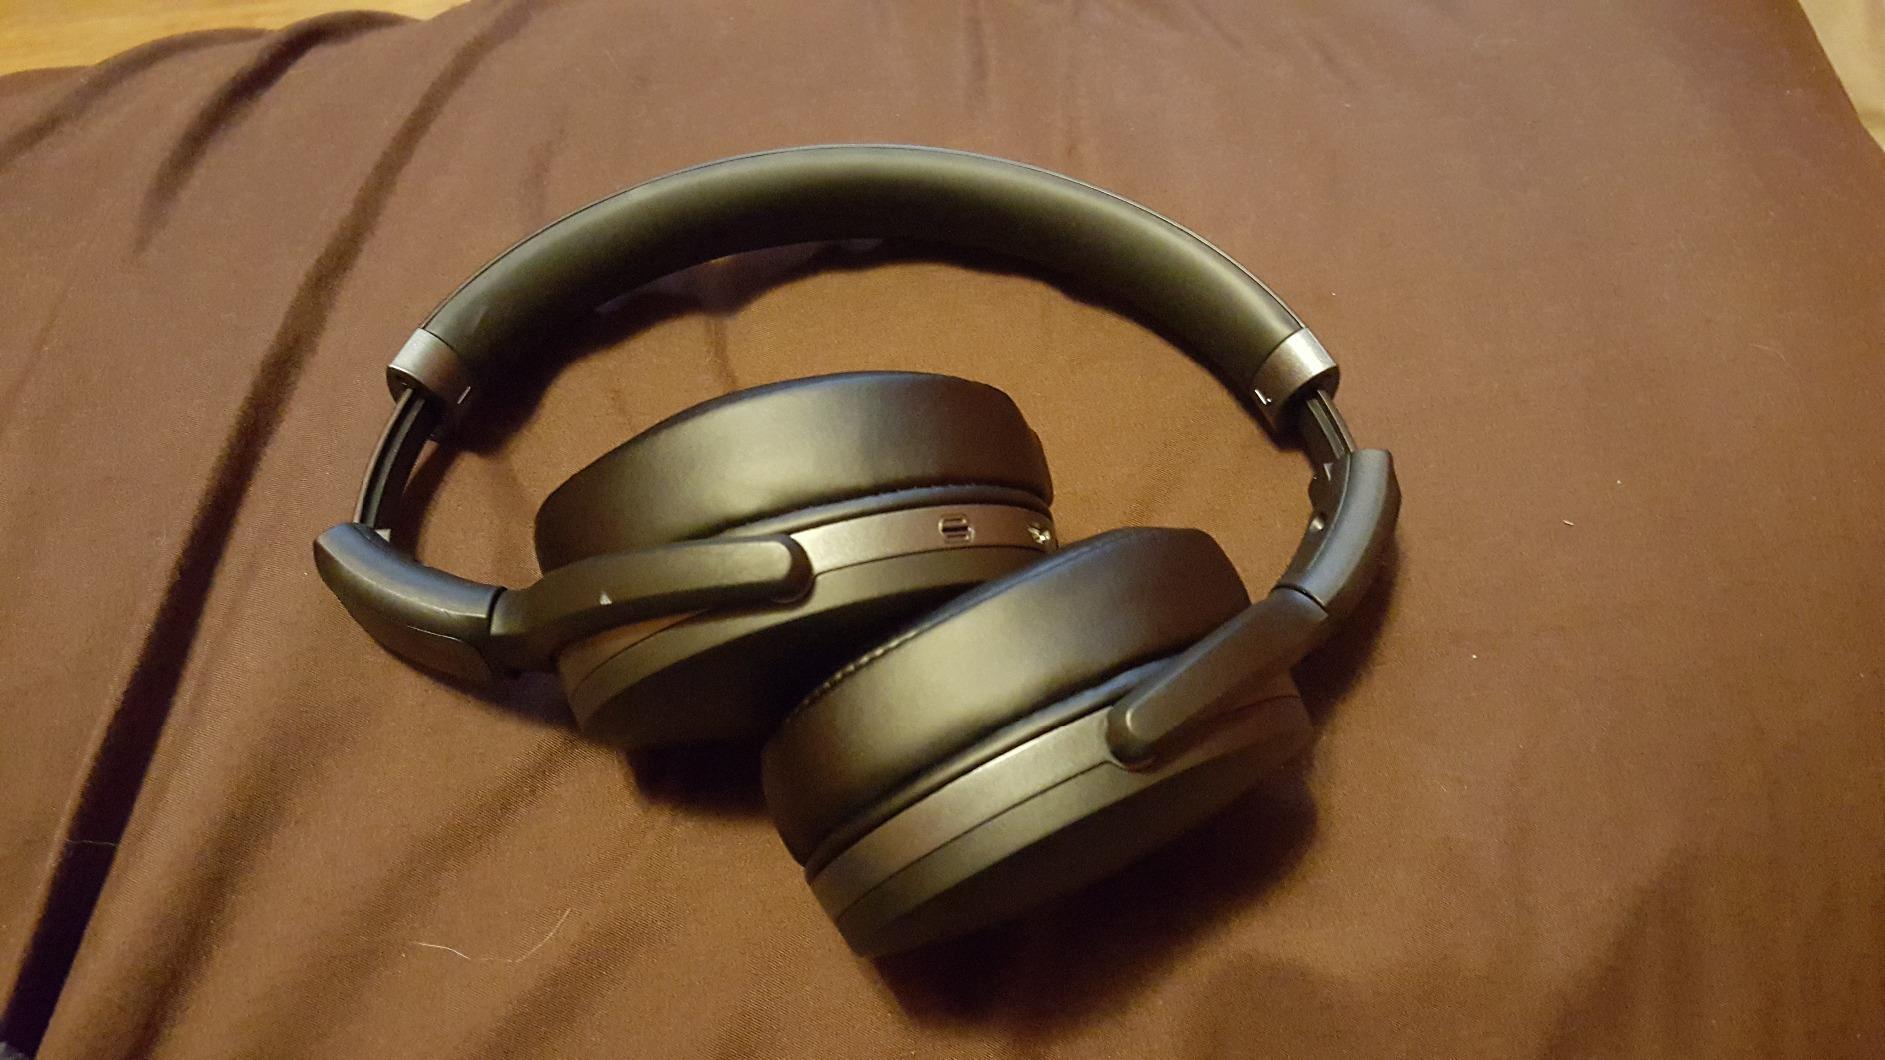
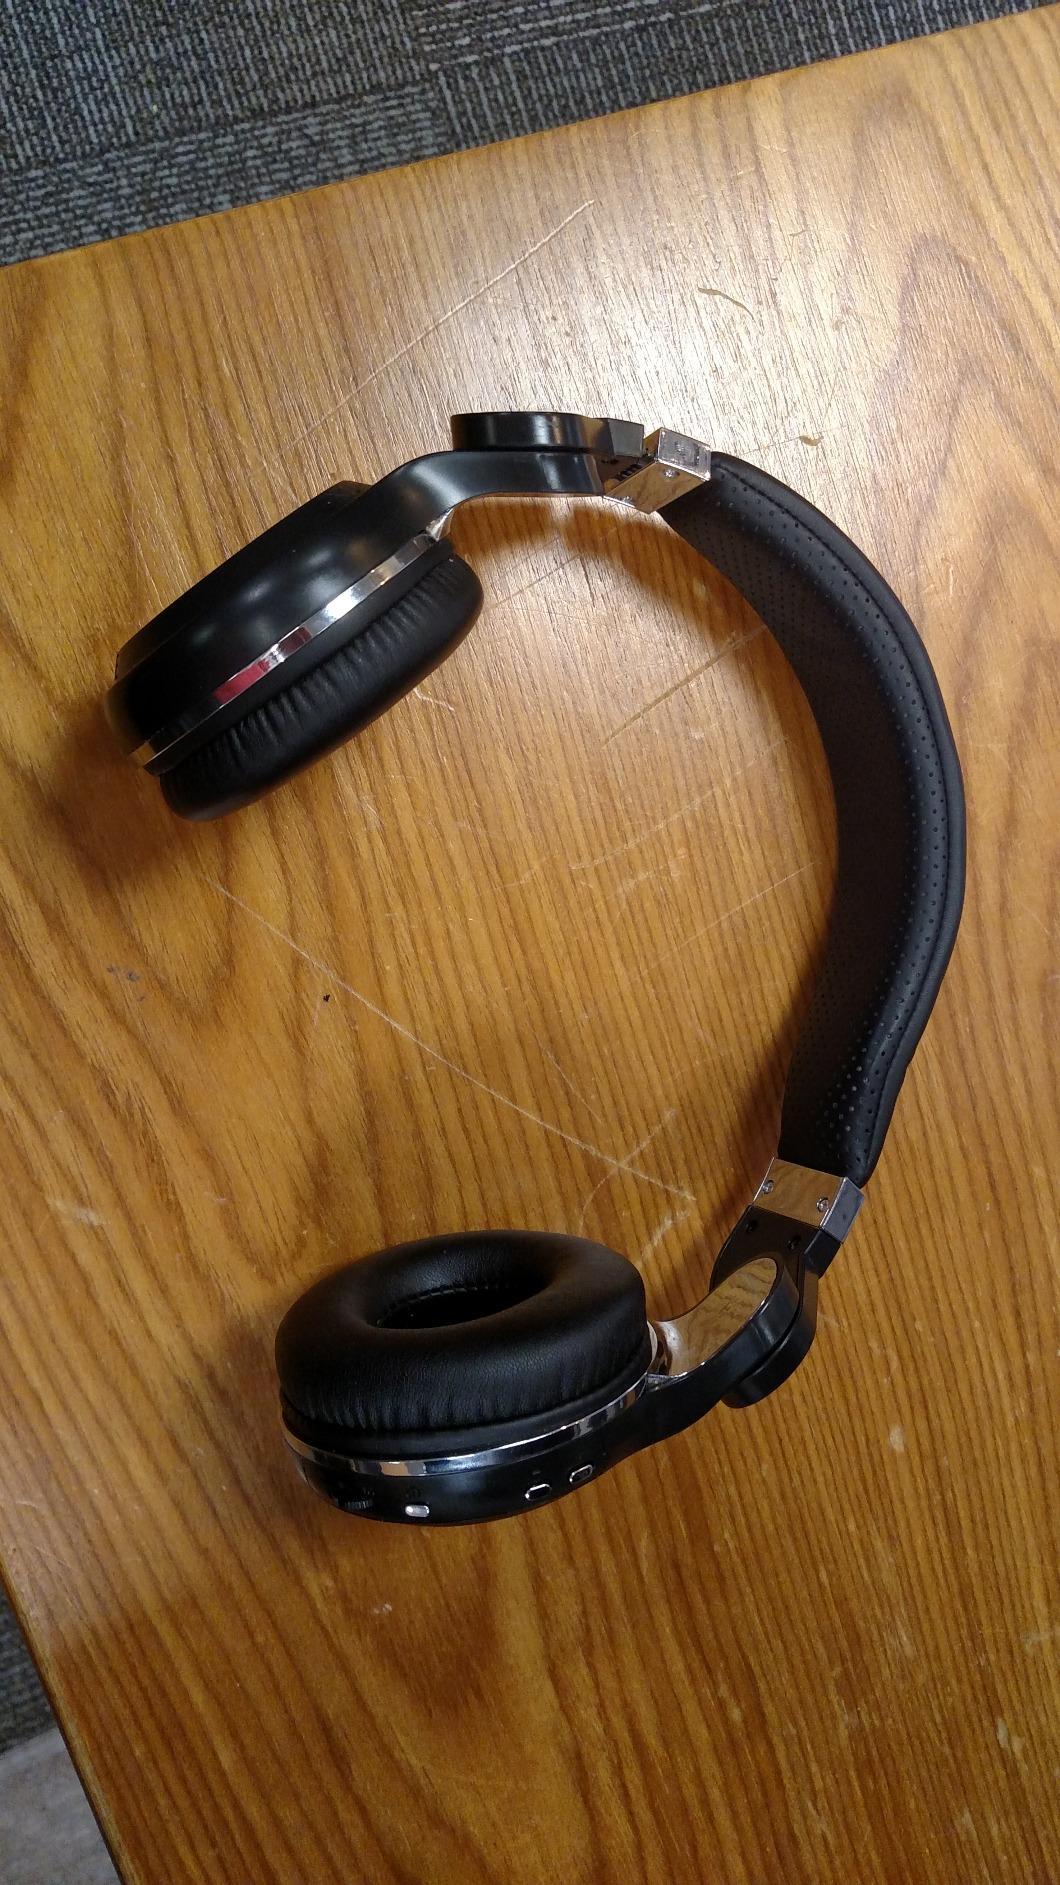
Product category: headphones
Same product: no